Barry Rubin

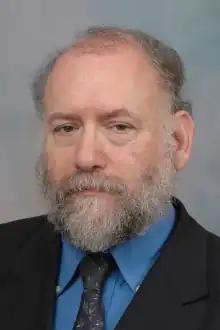
Barry Rubin

Barry M. Rubin (Hebrew: בארי רובין) (28 January 1950 – February 3, 2014) was an American-born Israeli writer and academic on terrorism and Middle Eastern affairs.